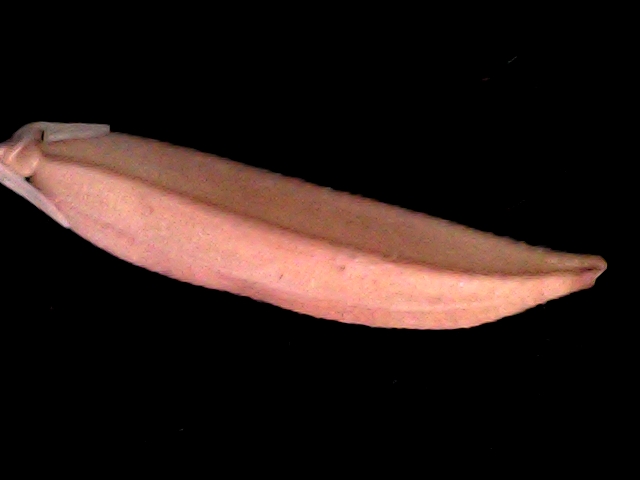
Rice variety: BD70